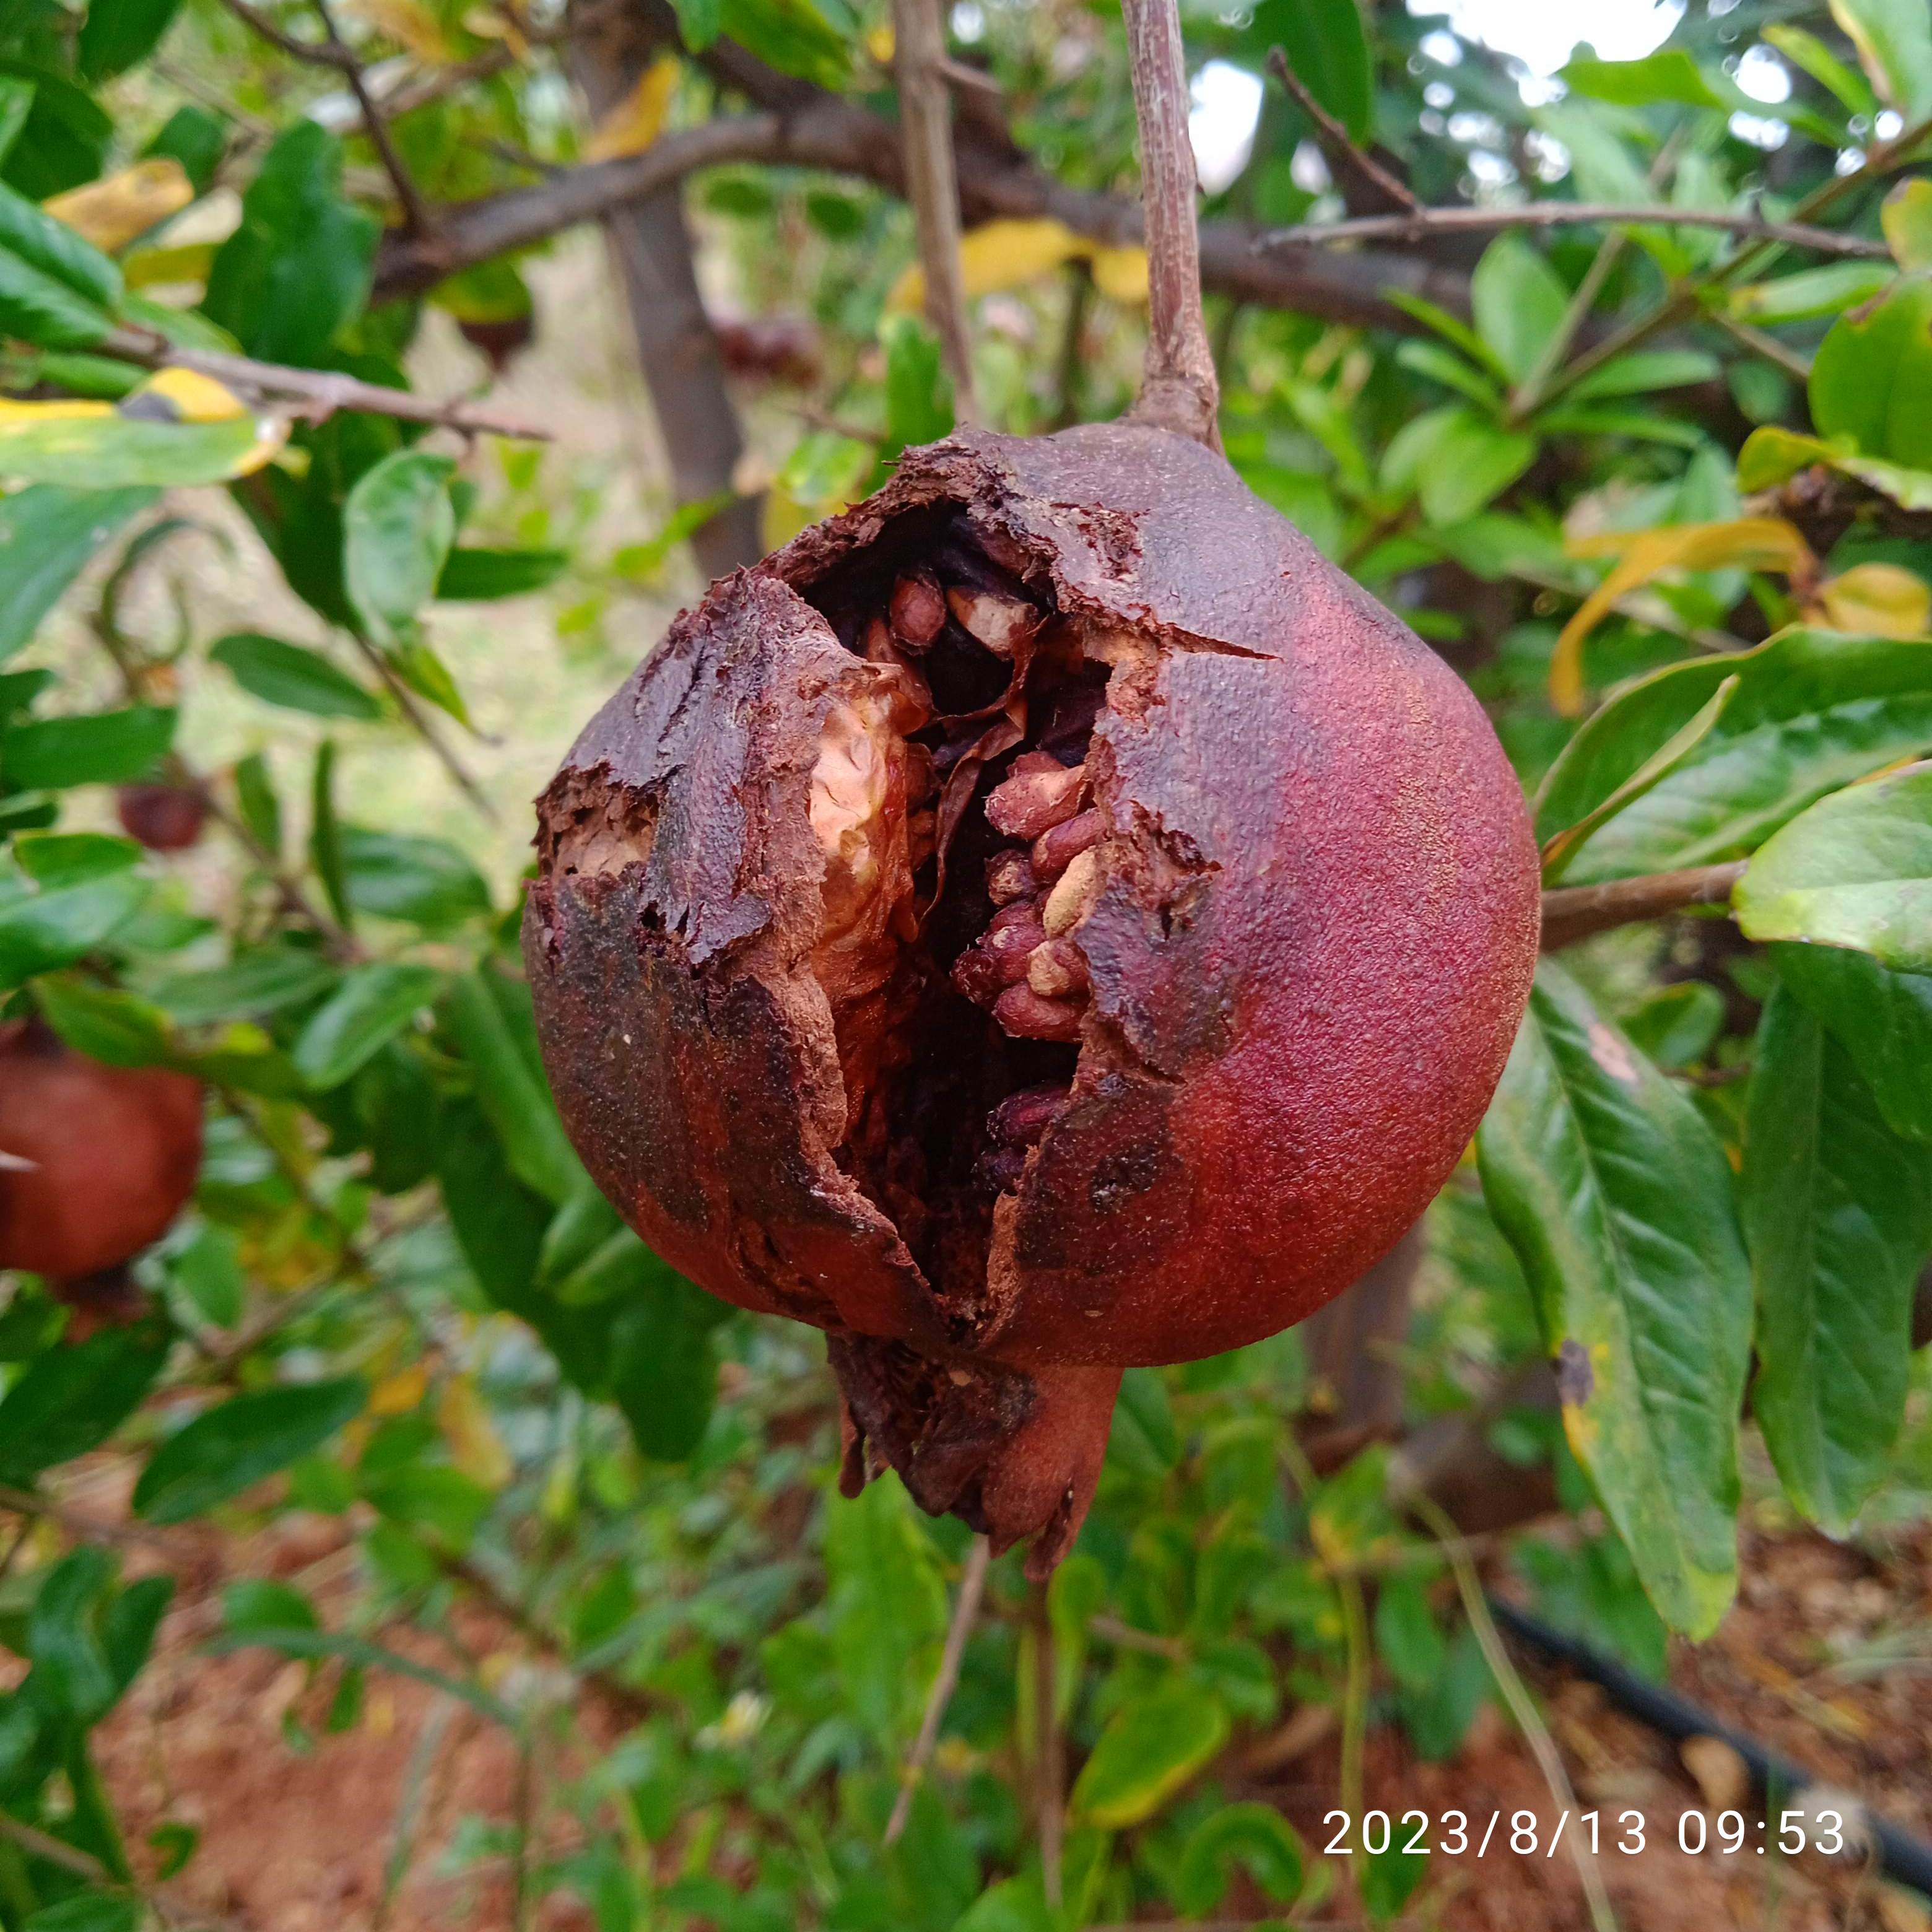
Label: Bacterial_Blight